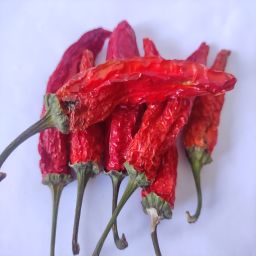
Crop: New Mexico Green Chile
Quality: Dried